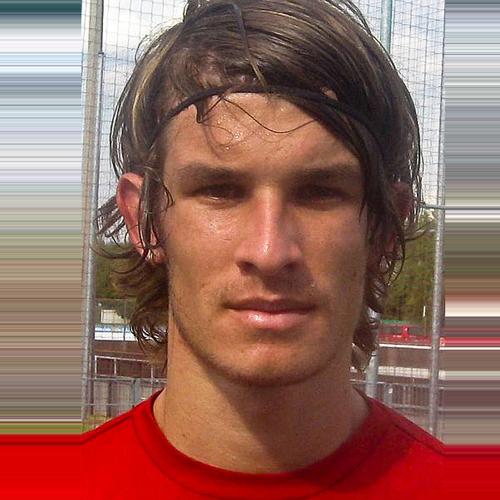
Age: 21